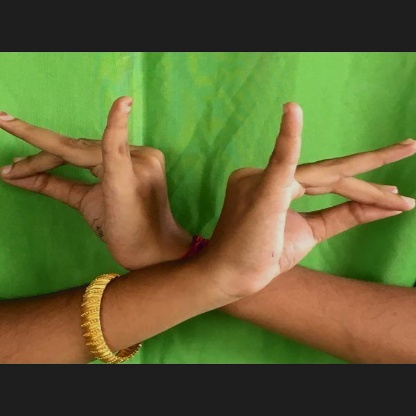
Mudra: Katakavardhana